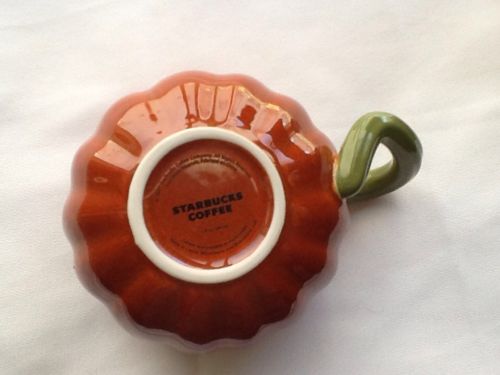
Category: mug